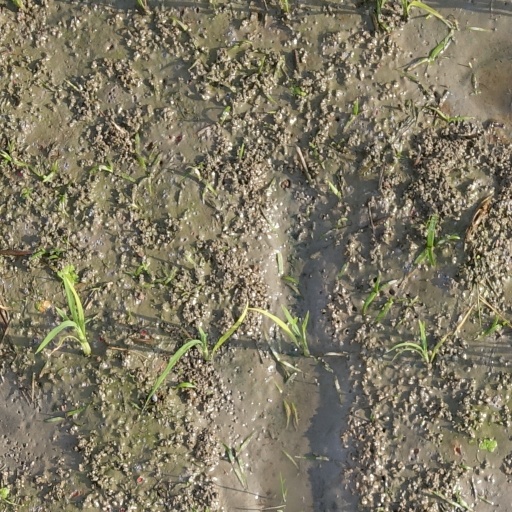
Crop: rice